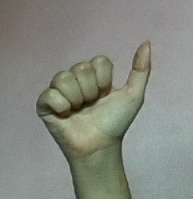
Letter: dhad